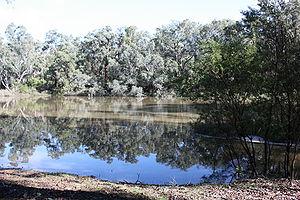
Le Blackwood est un des grands fleuves et bassins versants dans le Sud-Ouest de l'Australie-Occidentale.